Tatiana Kosintseva

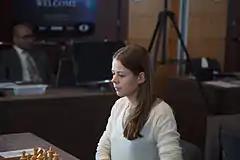
Kosintseva, 2013

In 2010 Kosintseva won the FIDE Women's Grand Prix event in Nalchik with a performance rating of 2735. Her score was 9/11 (+7−0=4), 1½ points ahead of her nearest rival, Hou Yifan. She gained 160 Grand Prix points in Nalchik.